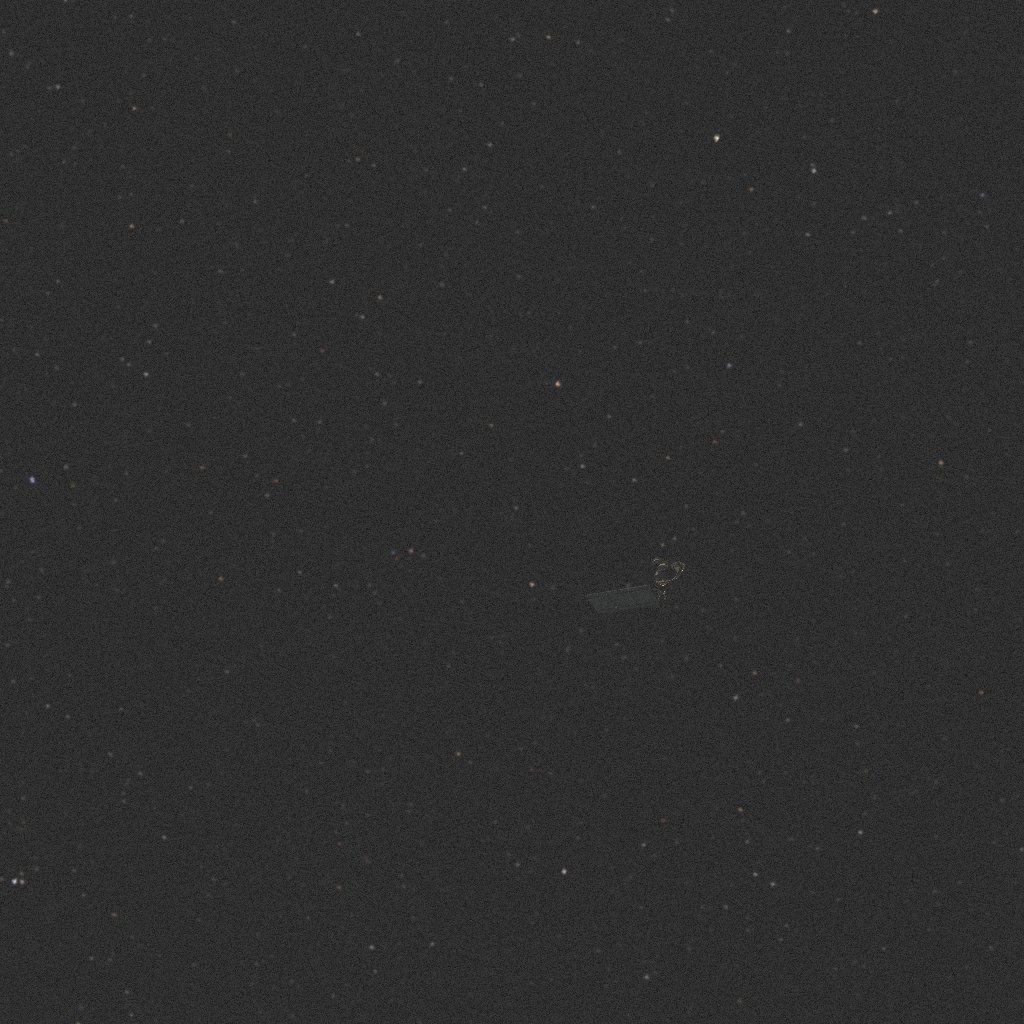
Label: earth_observation_sat_1